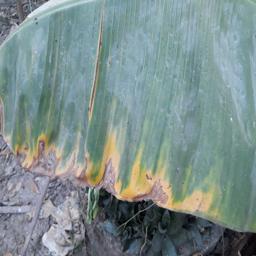
Label: POTASSIUM DEFICIENCY